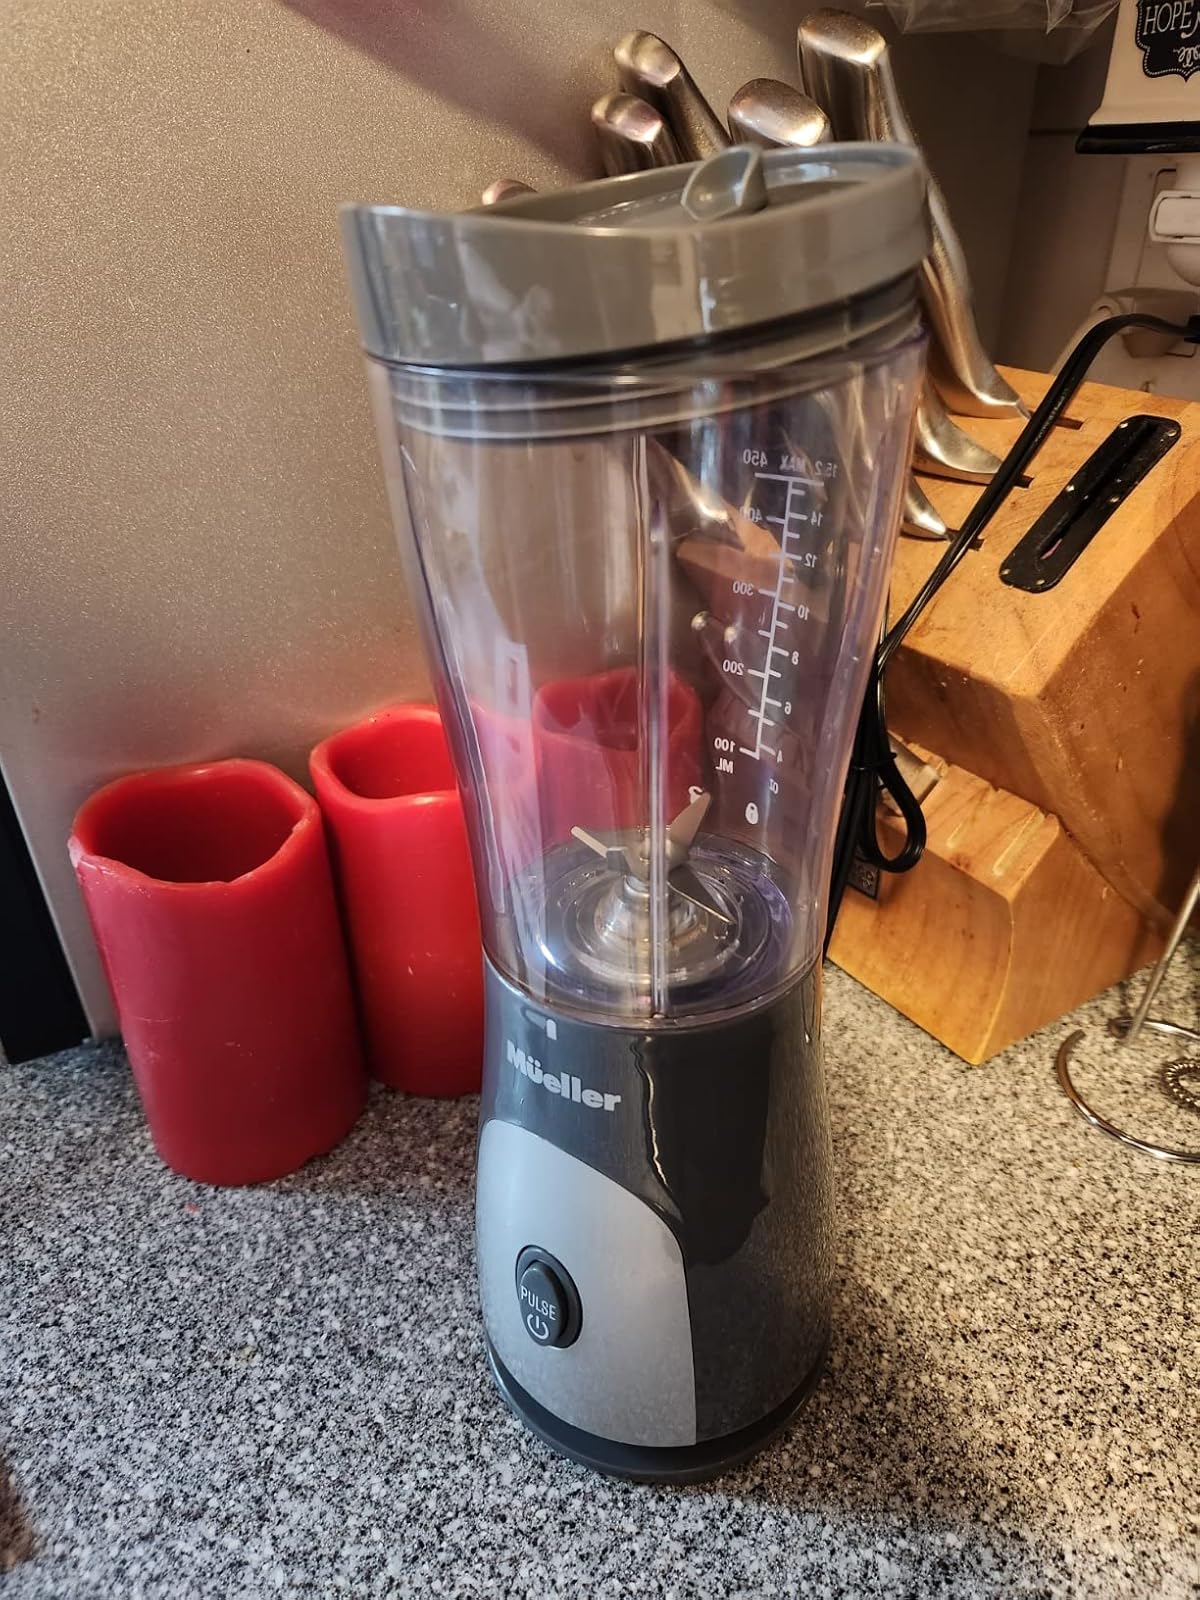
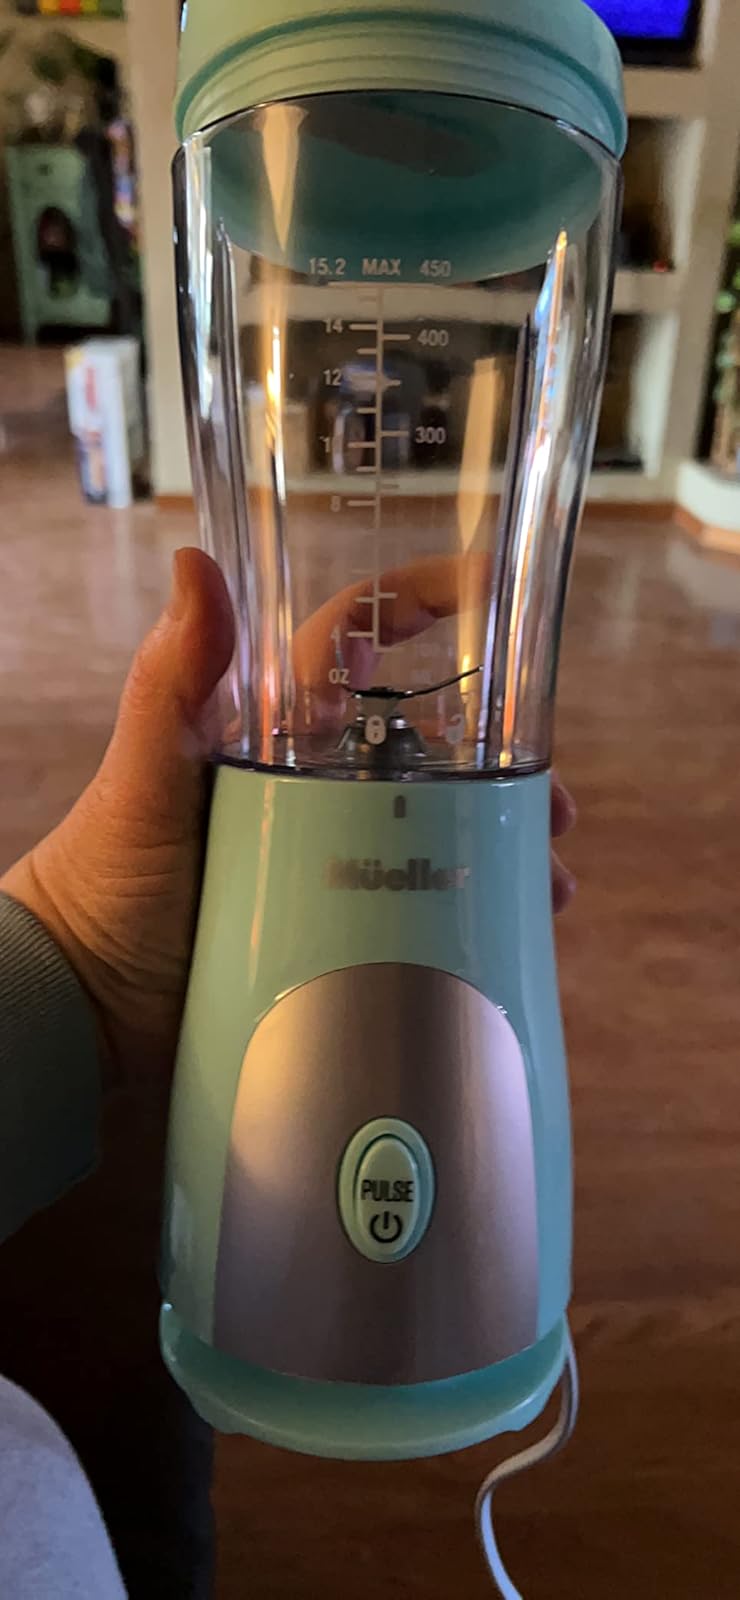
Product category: items_blender
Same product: no